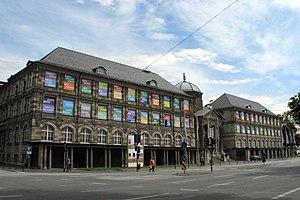
Wiesbaden est la capitale et la seconde plus grande ville de la Hesse, après Francfort-sur-le-Main.
Le musée de Wiesbaden est un musée de Wiesbaden, la capitale de la Hesse en Allemagne. Avec les musées de Cassel et de Darmstadt, c'est l'un des trois musées d'État de Hesse.